Deer stalking

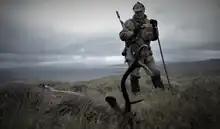
Professional stalker standing next to a red deer stag shot on Ardnamurchan Estate in the Scottish Highlands

There are no natural predators of deer in Britain. Therefore, to maintain a stable population of deer, a cull of some of them is performed each year. Yearly, the deer population is counted to determine the age and sex profile of those to be culled. Barren, genetically odd or very old animals are then killed during the correct deer season. This selection results in a pyramid profile, with a few healthy older animals of each sex at the top and increasing numbers of each sex down to the yearlings at the bottom.